Stronghold (Washington, D.C.)

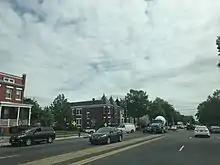
Stronghold. Intersection of North Capitol St. and Franklin St. NE, April 2019

Stronghold is a neighborhood in Ward 5 of Northeast Washington D.C. Stronghold is contained between Michigan Avenue N.E. to the north, North Capitol Street N.W. to the west, and Glenwood Cemetery to both the south and east. Stronghold borders the adjacent neighborhoods of Edgewood, University Heights, and Brookland in Ward 5 of Northeast Washington D.C.